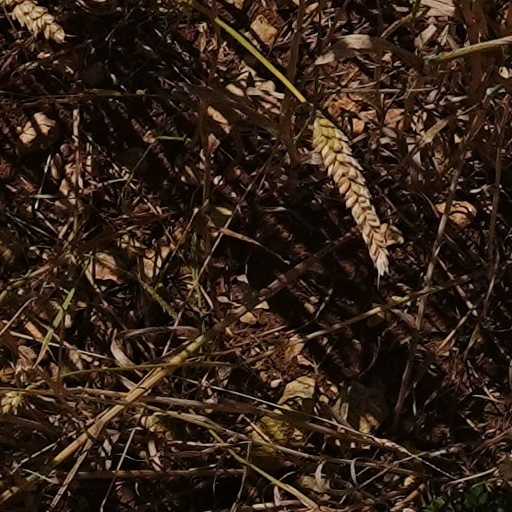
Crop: wheat